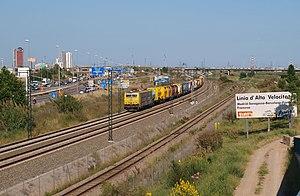
L'embranchement marchandises de Can Tunis est un embranchement ferroviaire de 17,6 kilomètres utilisé par des trains marchandises, qui partent de Castellbisbal pour se rendre à la bifurcation Llobregat et il se termine à Can Tunis.